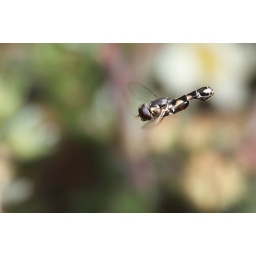
Hoverfly Syritta pipiens in flight. A male inspecting a potential female below feeding on a potentilla flower